Graham-Gaughan-Betts House

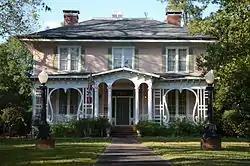

The Graham-Gaughan-Betts House is a historic house at 710 Washington Street in Camden, Arkansas. The two story wood-frame house was built in 1858 by Major Joseph Graham. It is particularly notable for its well-preserved interior woodwork, and its elaborately decorated front porch.